German language

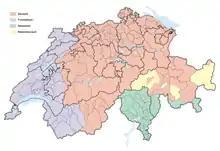

Modern High German begins with the Early New High German (ENHG) period, which Wilhelm Scherer dates 13501650, terminating with the end of the Thirty Years' War. This period saw the further displacement of Latin by German as the primary language of courtly proceedings and, increasingly, of literature in the German states. While these states were still part of the Holy Roman Empire, and far from any form of unification, the desire for a cohesive written language that would be understandable across the many German-speaking principalities and kingdoms was stronger than ever. As a spoken language German remained highly fractured throughout this period, with a vast number of often mutually incomprehensible regional dialects being spoken throughout the German states; the invention of the printing press and the publication of Luther's vernacular translation of the Bible in 1534, however, had an immense effect on standardizing German as a supra-dialectal written language.